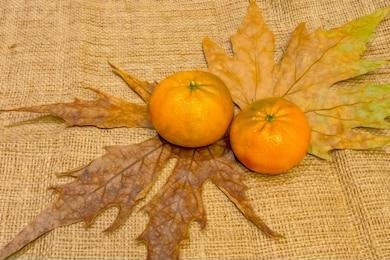
Label: mandarine